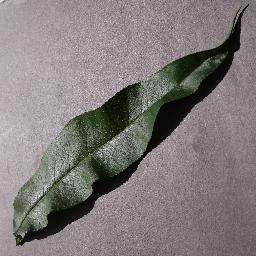
Label: Peach___healthy